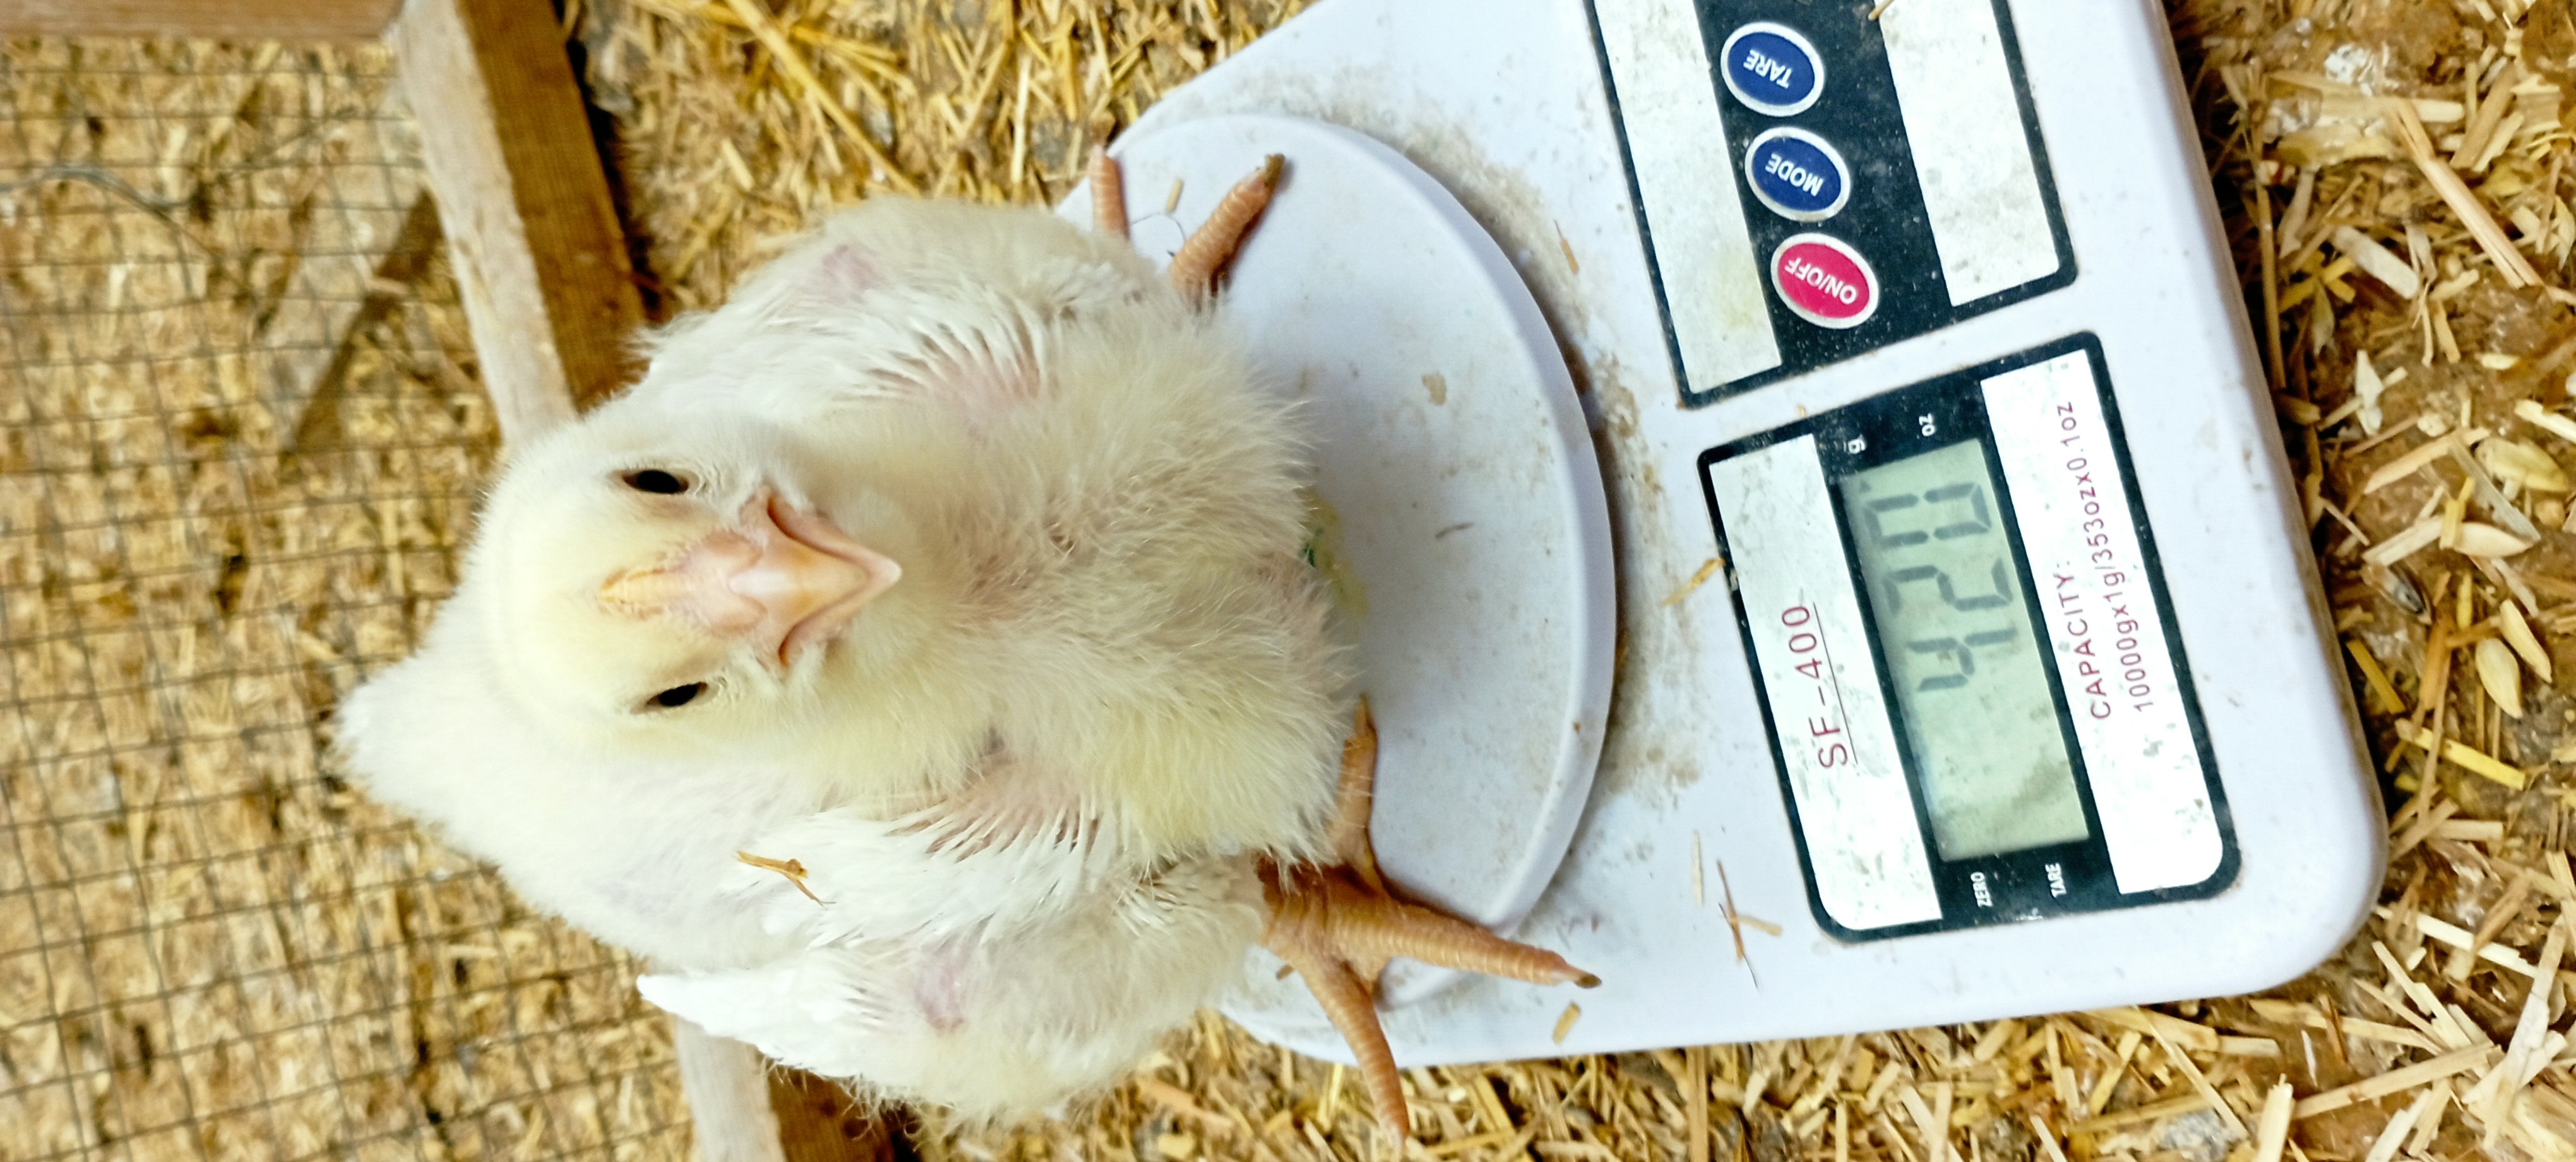
Weight: 420 g